I-35W Mississippi River bridge

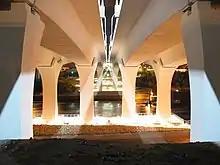
A view of the pillars of the replacement Saint Anthony Falls bridge

Small businesses in metropolitan area counties that were harmed by the bridge collapse could apply beginning August 27, 2007 for loans of up to $1.5 million, at a 4% interest rate for up to a 30-year length, from the U.S. Small Business Administration. The agency's disaster declaration for Hennepin and contiguous counties came two days after Pawlenty's request to the SBA on August 20, 2007. Open for business and unsure they could repay loans, owners near the collapse in some cases lost 25% or 50% of their income. Large retailers in a mall of chain stores lost about the same. As of early January 2008, at least one business closed, one announced it was closing, seven of eight SBA applications had not been approved and merchants continued to explain how they are unable to shoulder more debt.